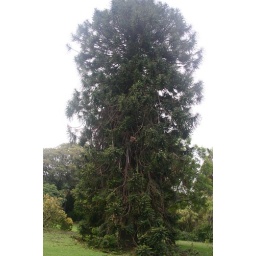
One of the many trees in the Royal Botanical Gardens in Melbourne, Australia. I thought this tree looked particularly interesting.